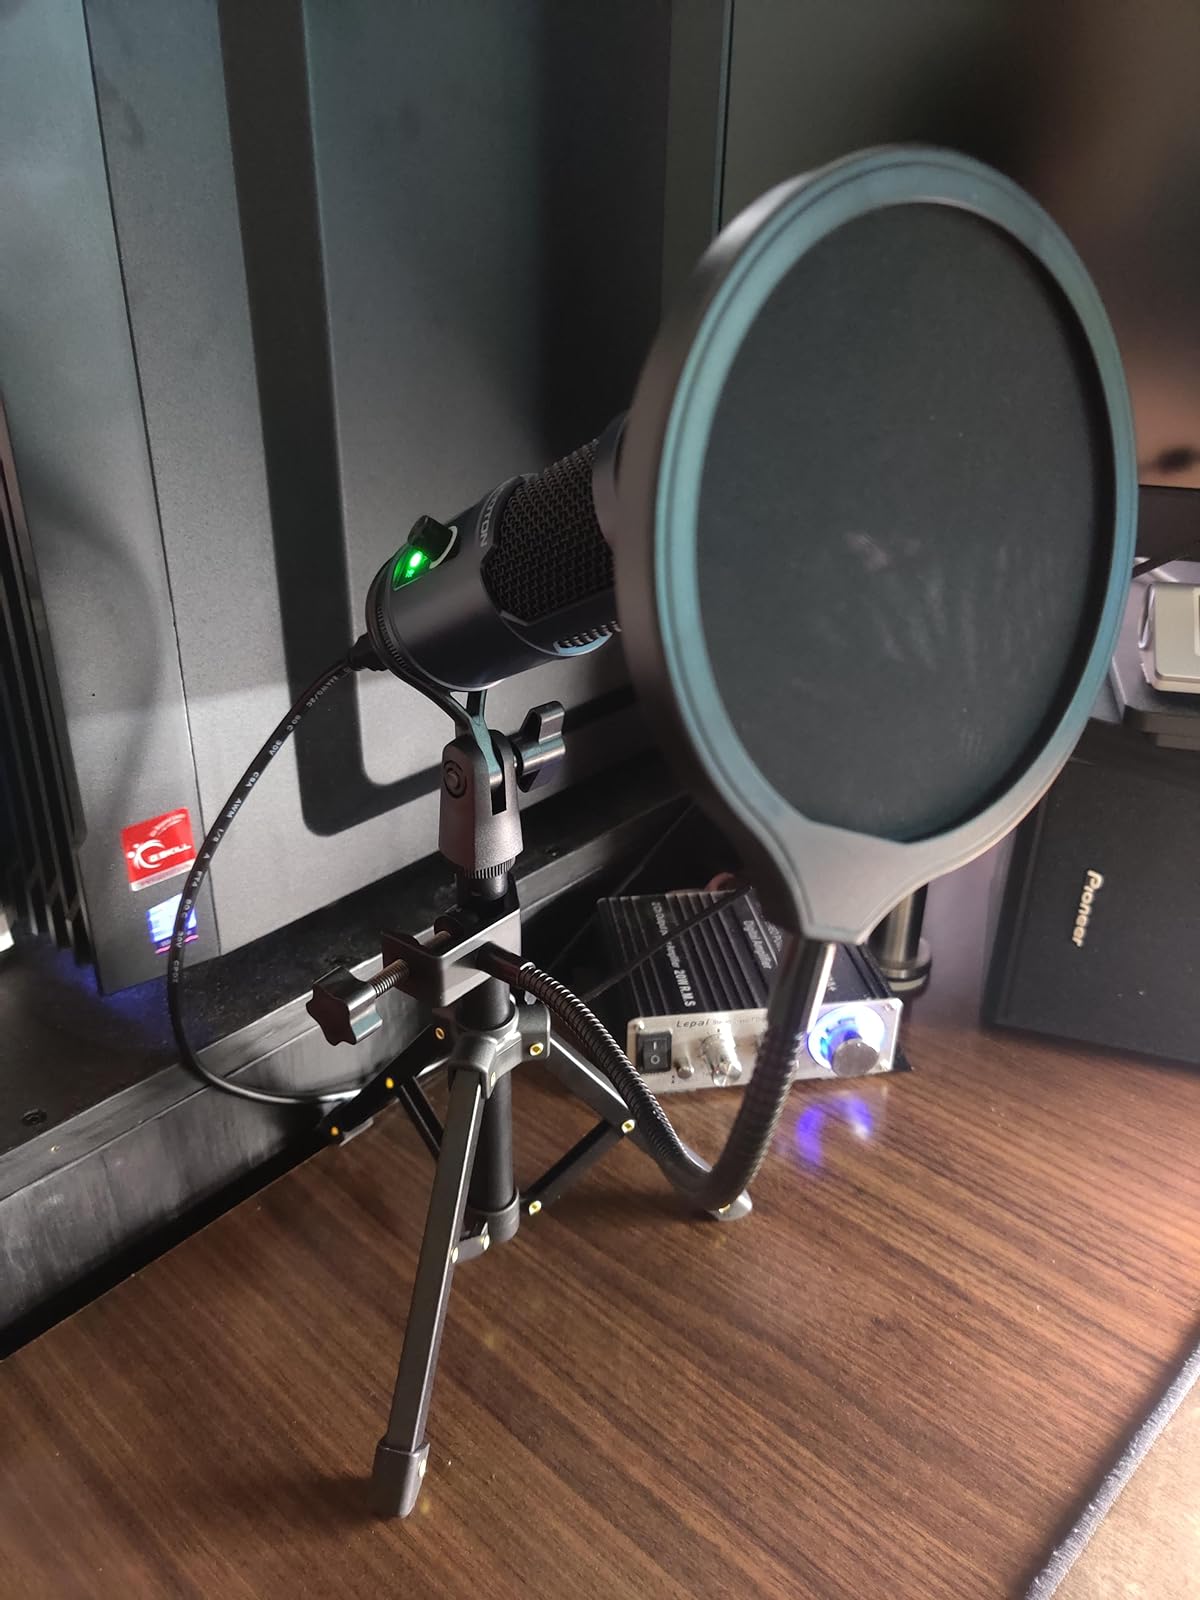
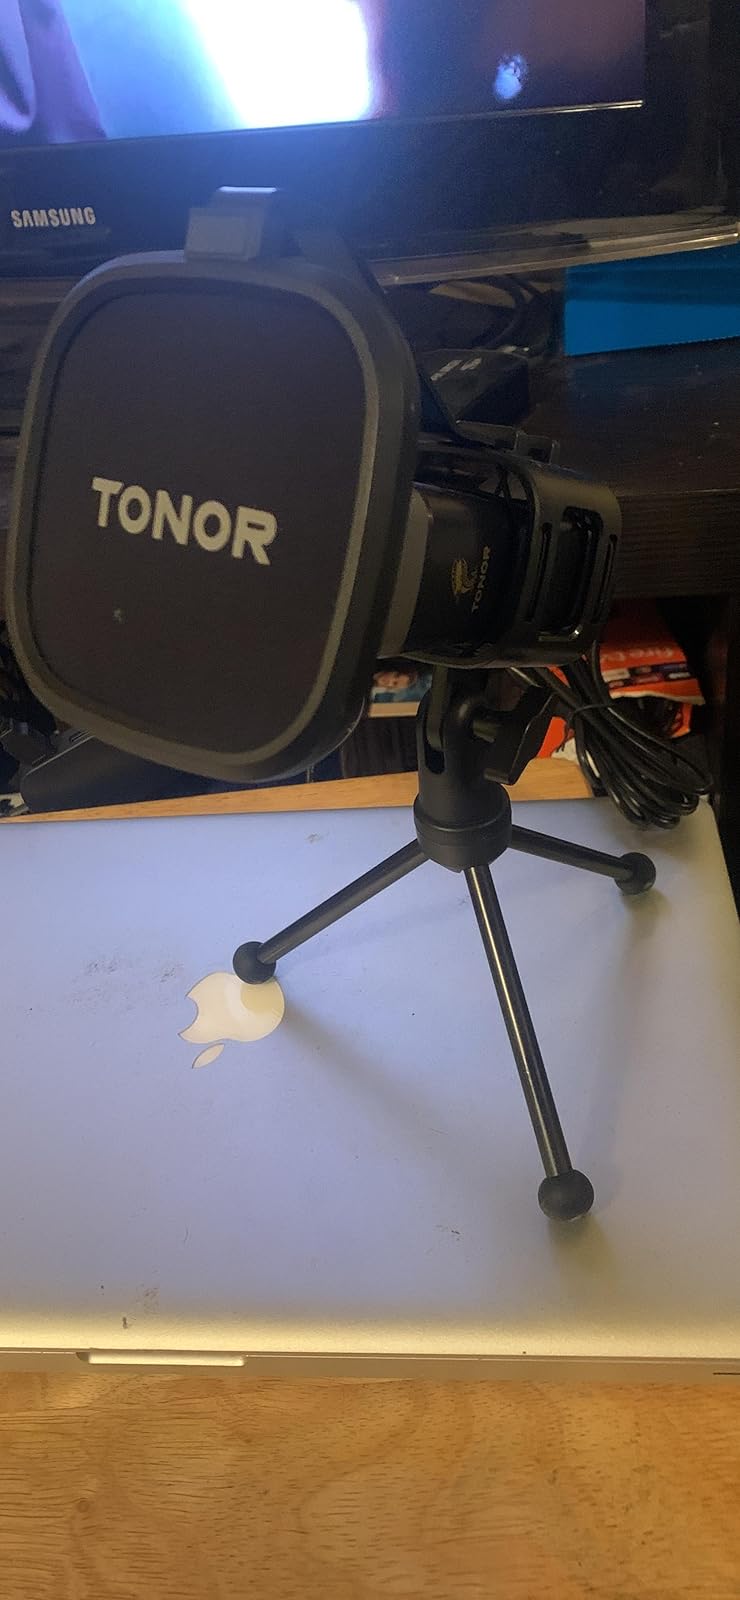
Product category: microphone
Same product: no